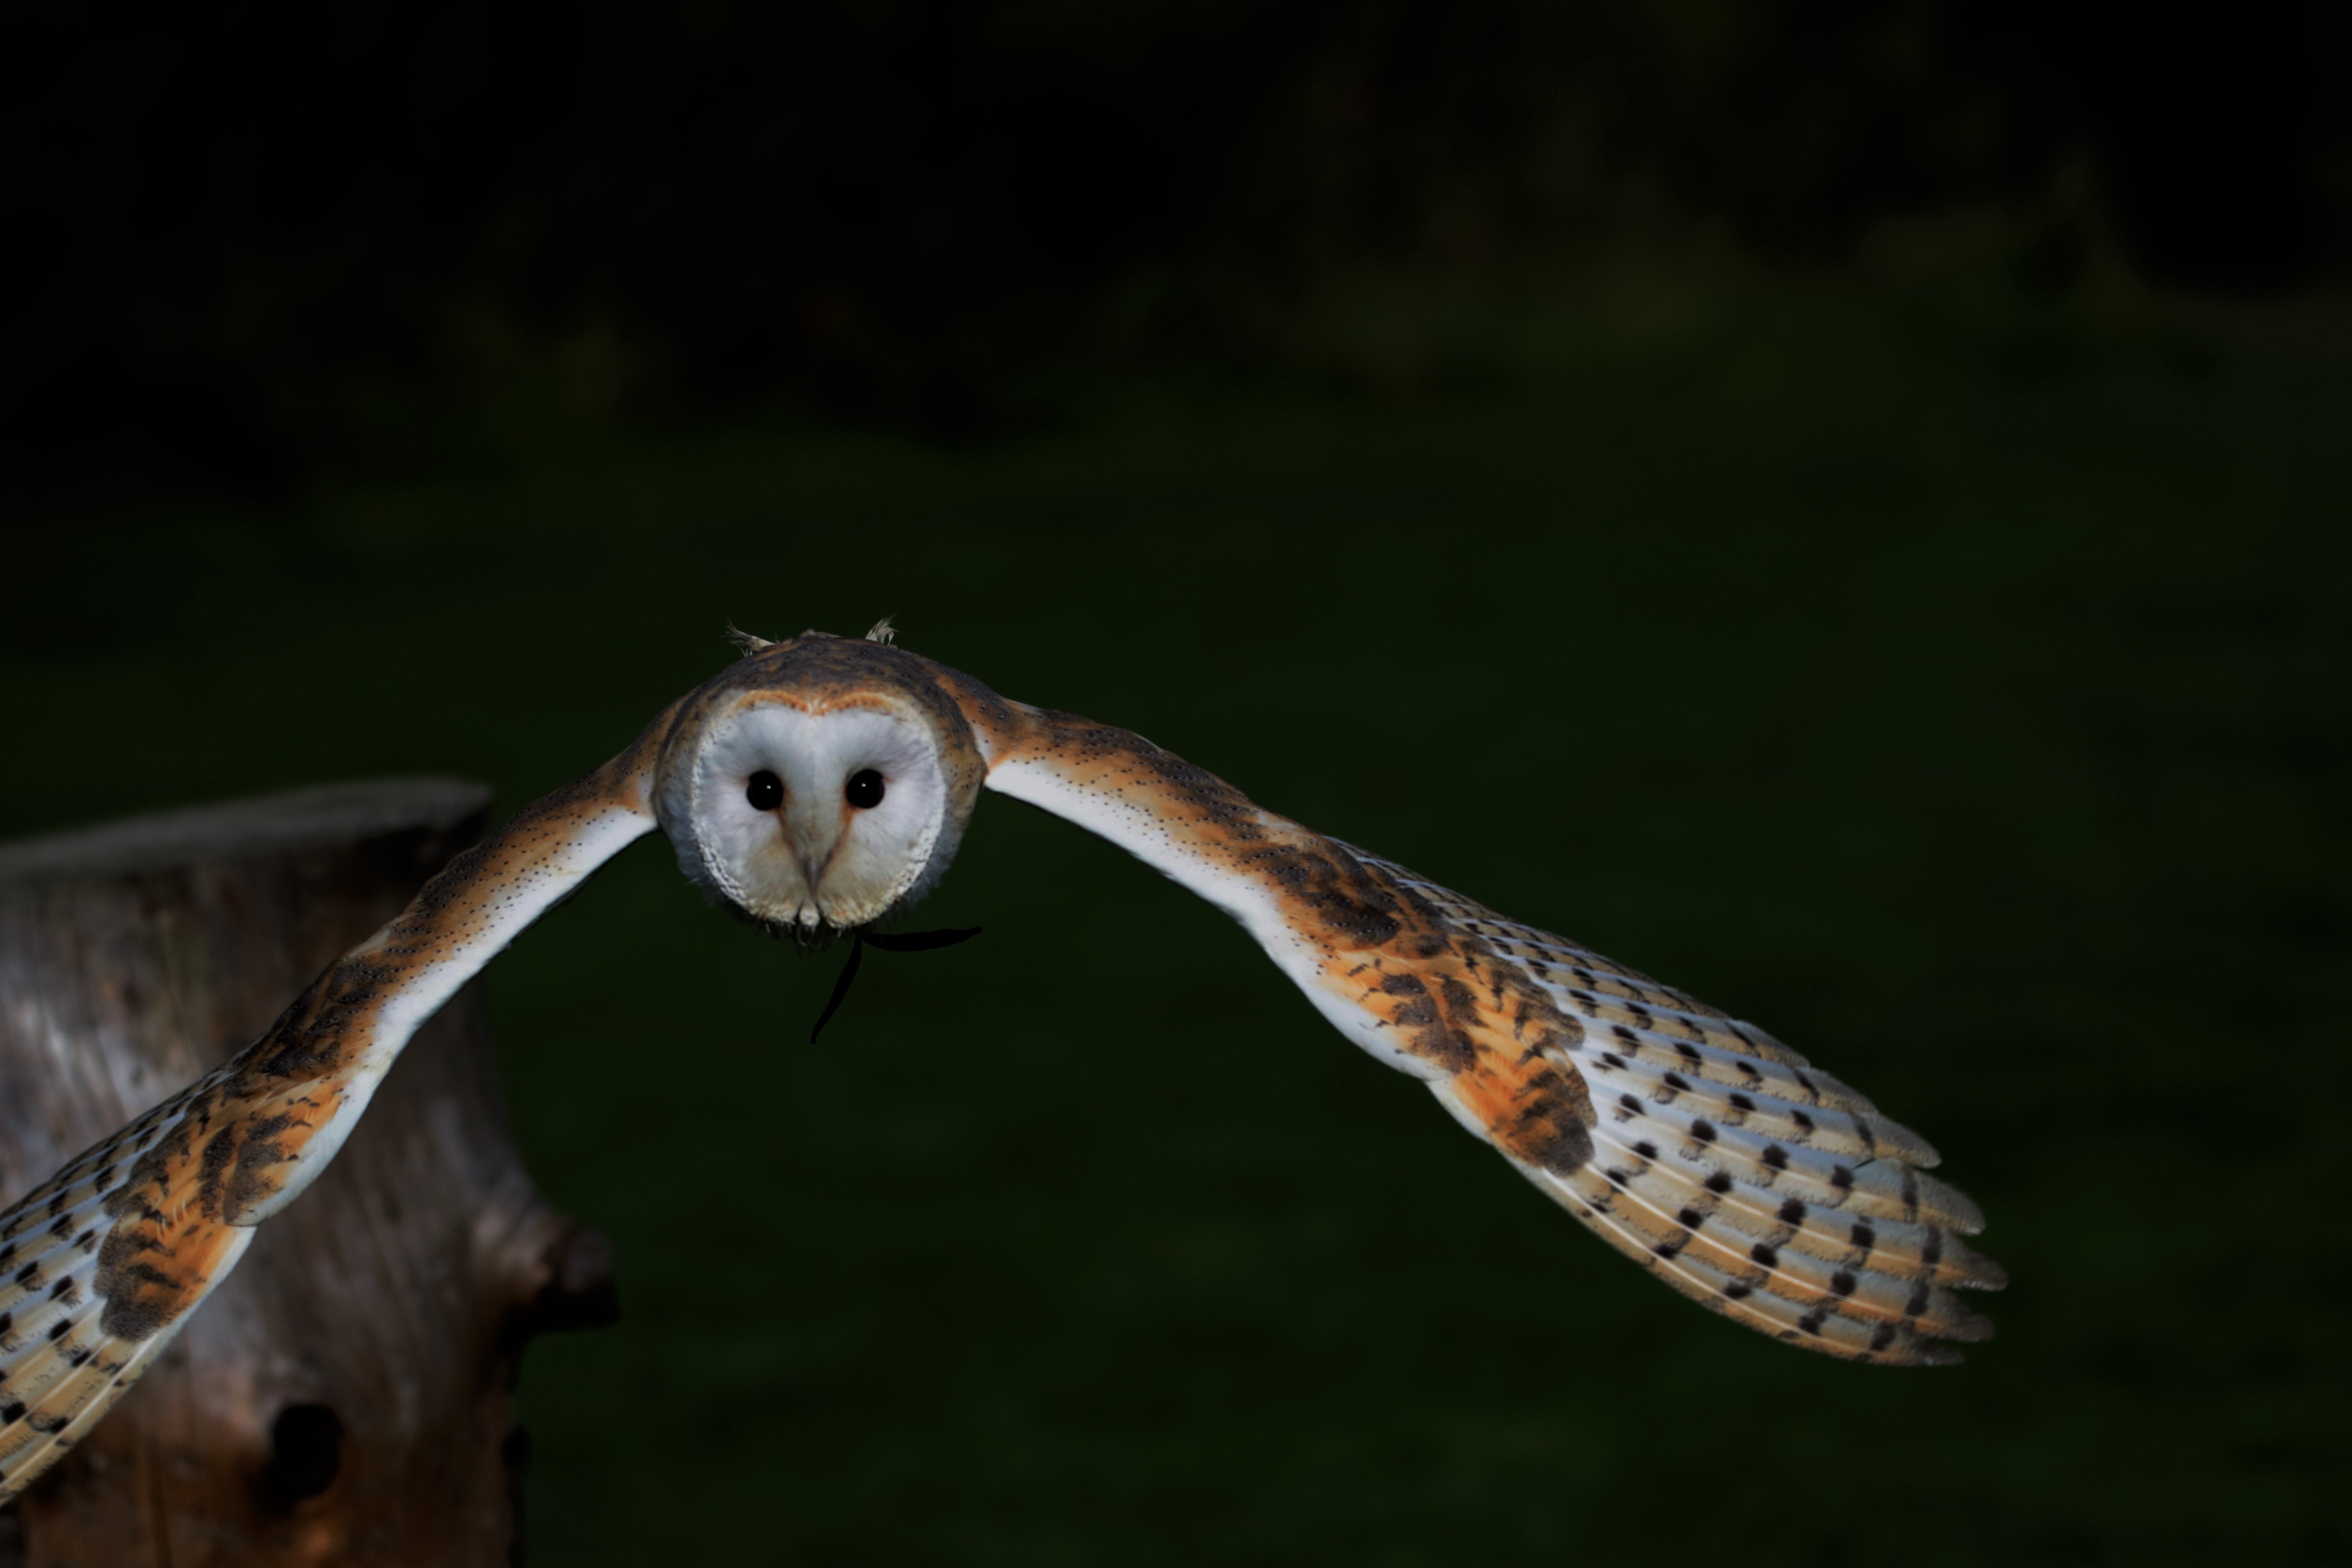
nature, bird, white, night, barn, animal, wildlife, beak, predator, owl, feather, fauna, raptor, close up, outdoors, vertebrate, carnivore, hunter, nocturnal, prey, macro photography, barn owl